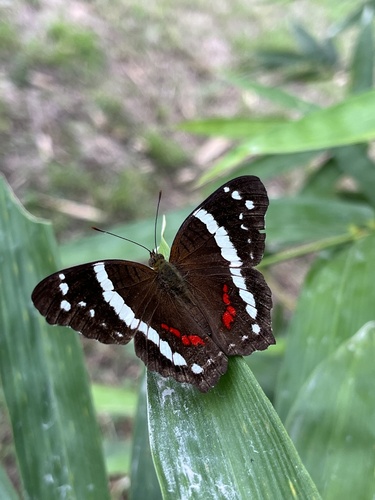
Scientific name: Anartia fatima
Common name: Banded peacock
Family: Nymphalidae
Order: Lepidoptera
Pollinator type: Primary pollinator
Habitat: Open areas and gardens
Geographic range: South America
Conservation status: Least Concern